Tamaraw

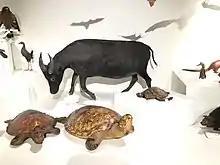
Taxidermied tamaraw in Philippine National Museum of Natural History

The tamaraw was first documented in 1888 on the island of Mindoro. Before 1900, most people avoided settling on Mindoro due to a virulent strain of malaria. However, as antimalarial medicine was developed, more people settled on the island. The increase in human activity has drastically reduced tamaraw population. By 1966, the tamaraw's range was reduced to three areas: Mount Iglit, Mount Calavite, and areas near the Sablayan Penal Settlement. By 2000, their range was further reduced to only two areas: the Mounts Iglit–Baco National Park and Aruyan.